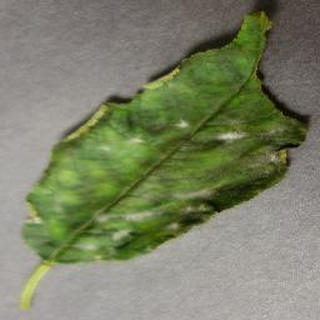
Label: cherry_powdery_mildew